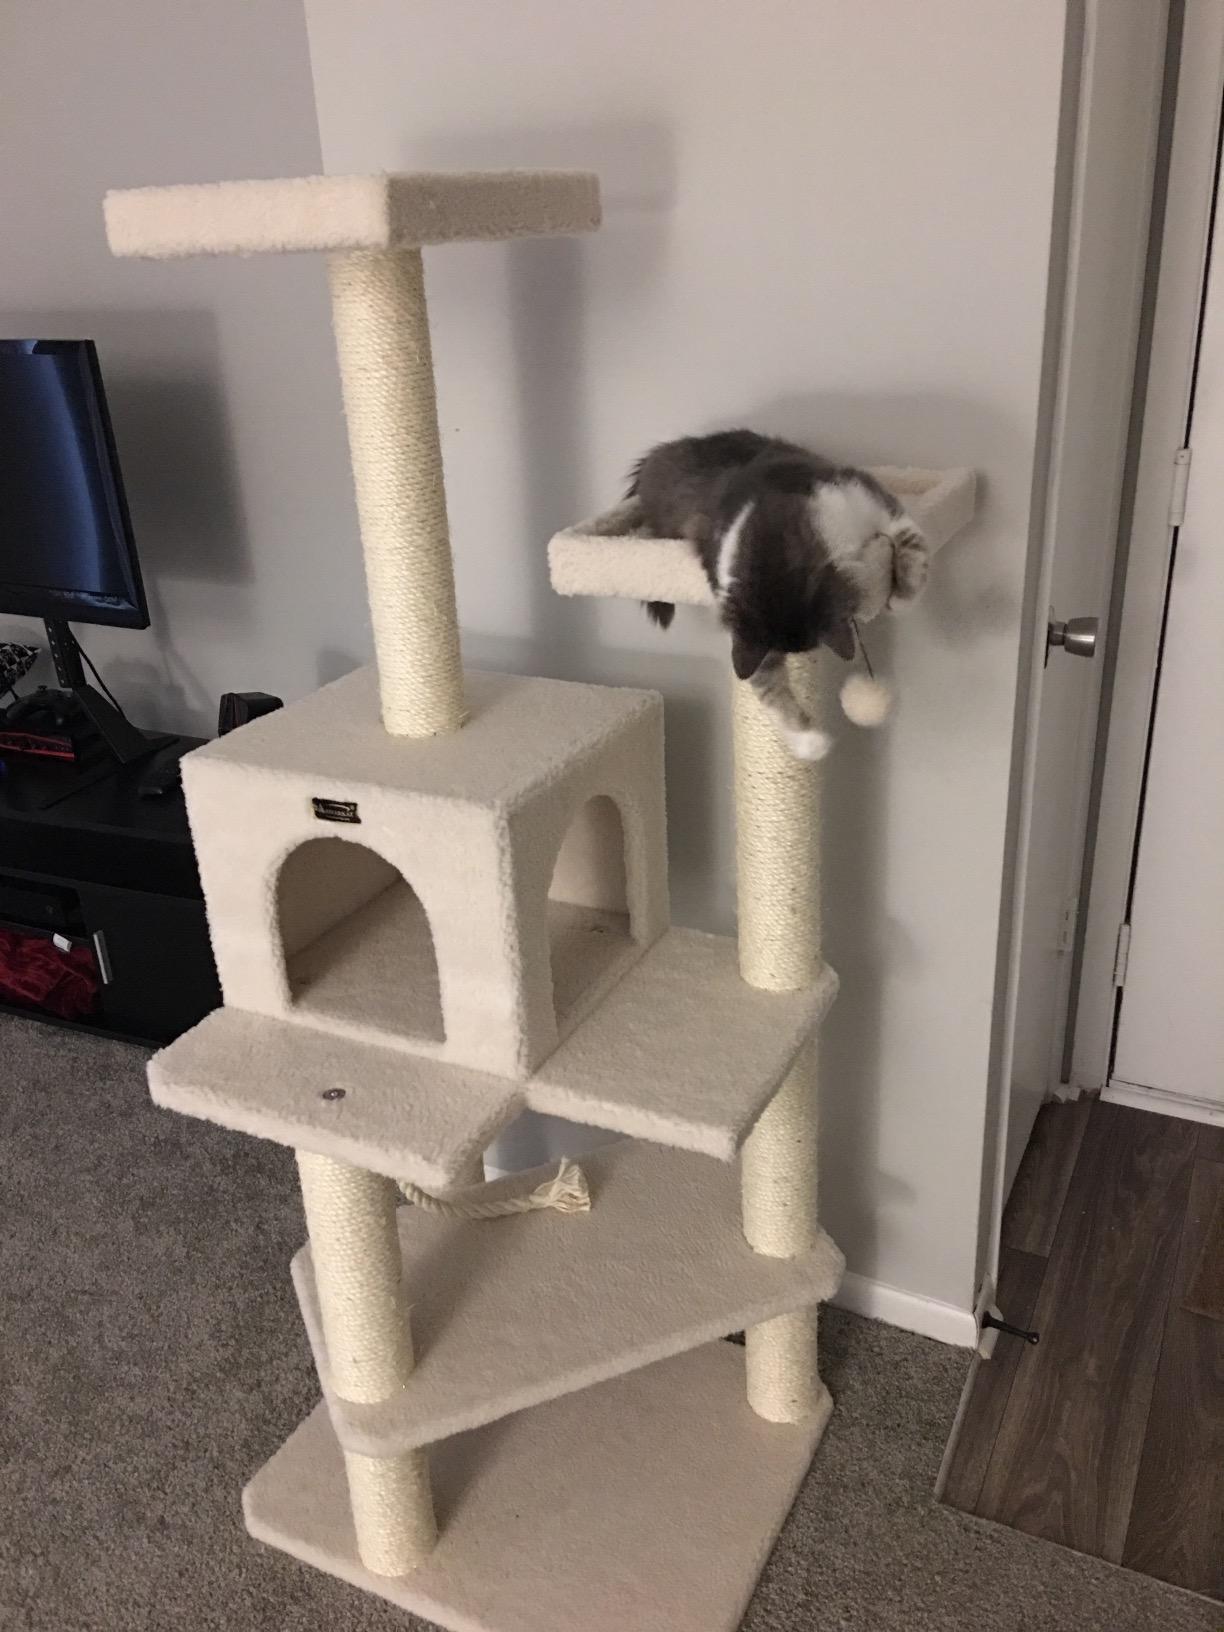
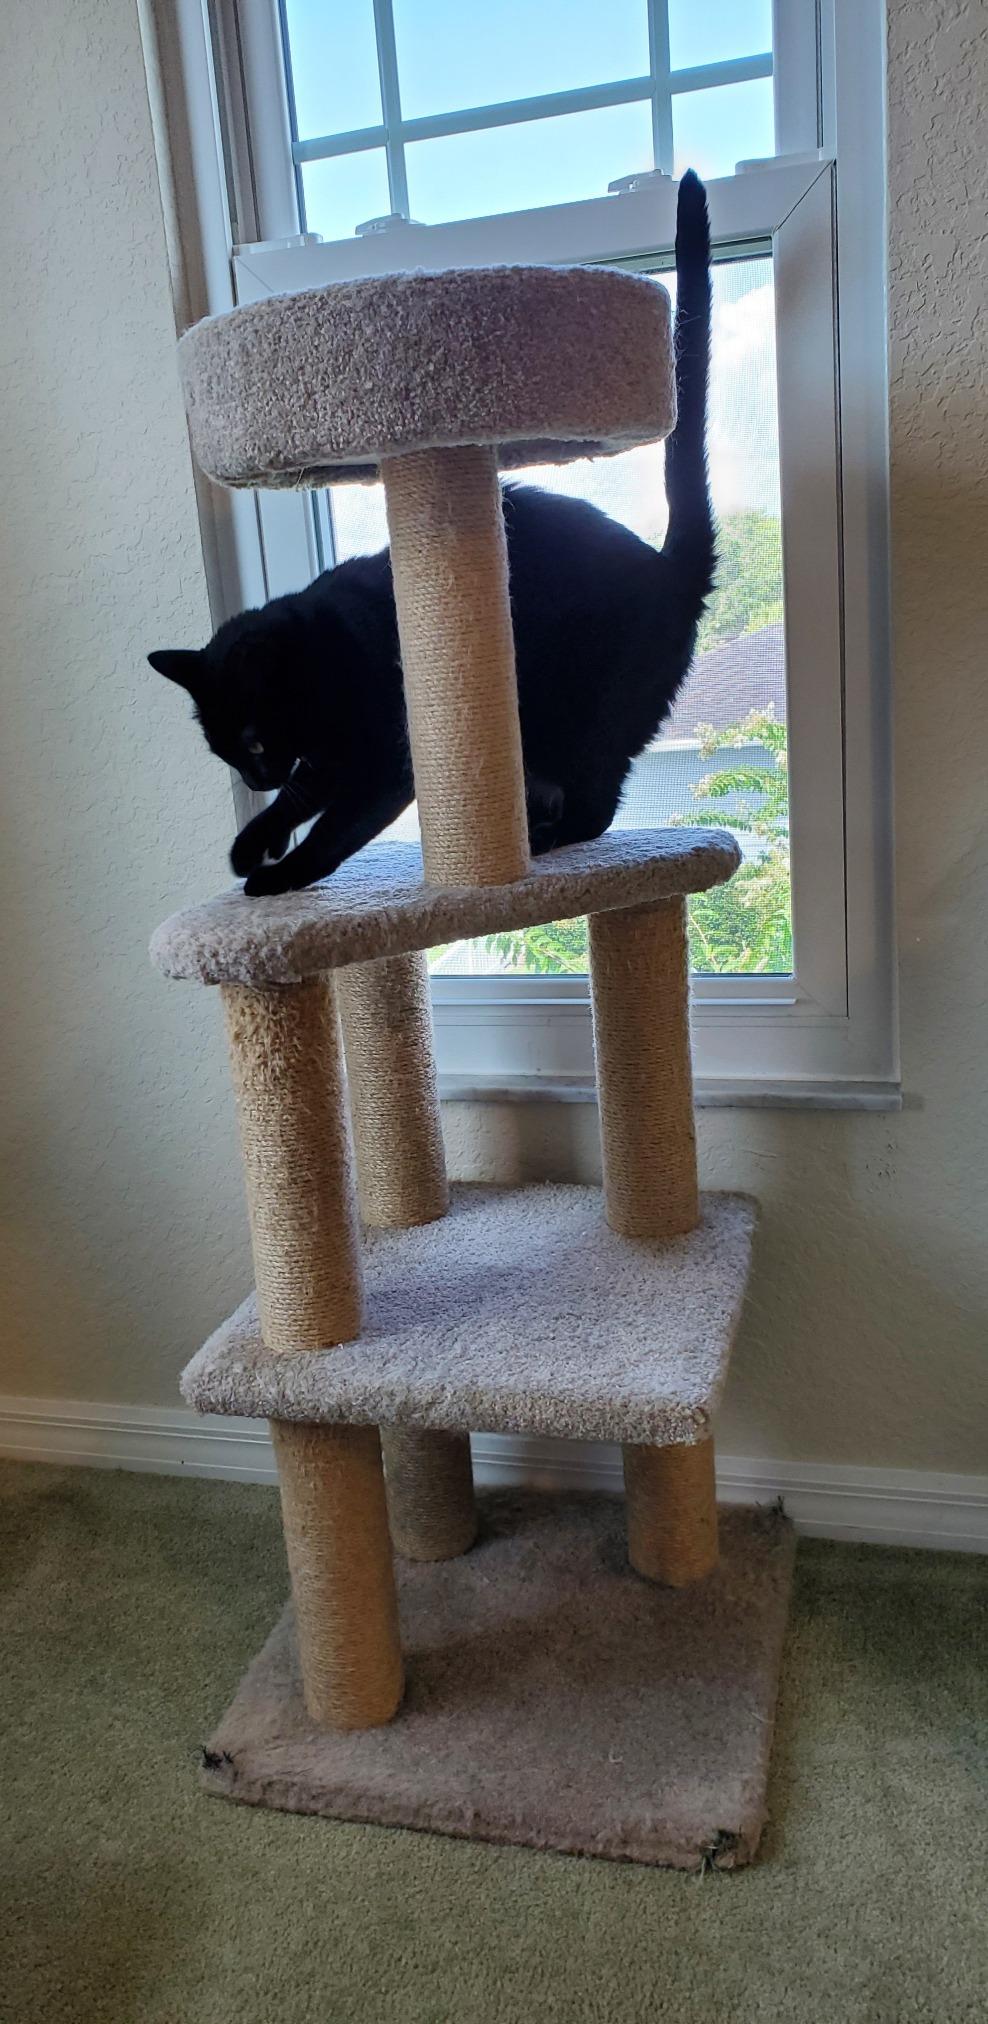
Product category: items_cat tree
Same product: no